Tieri

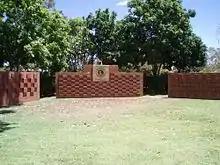
Tieri War Memorial, 2006

Oaky Creek Mine State School opened on 30 January 1979 and closed on 10 September 1982 with replacement Tieri State School opening on 24 January 1983.